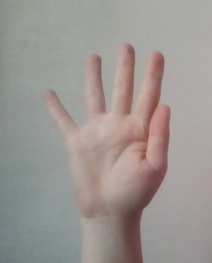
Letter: sheen